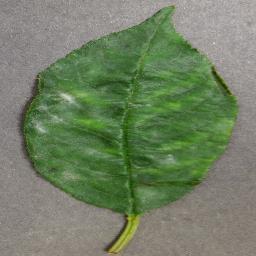
Label: Cherry___Powdery_mildew